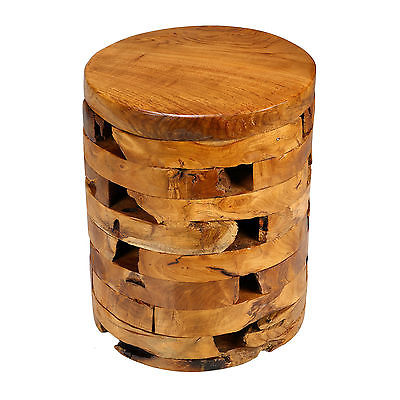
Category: table